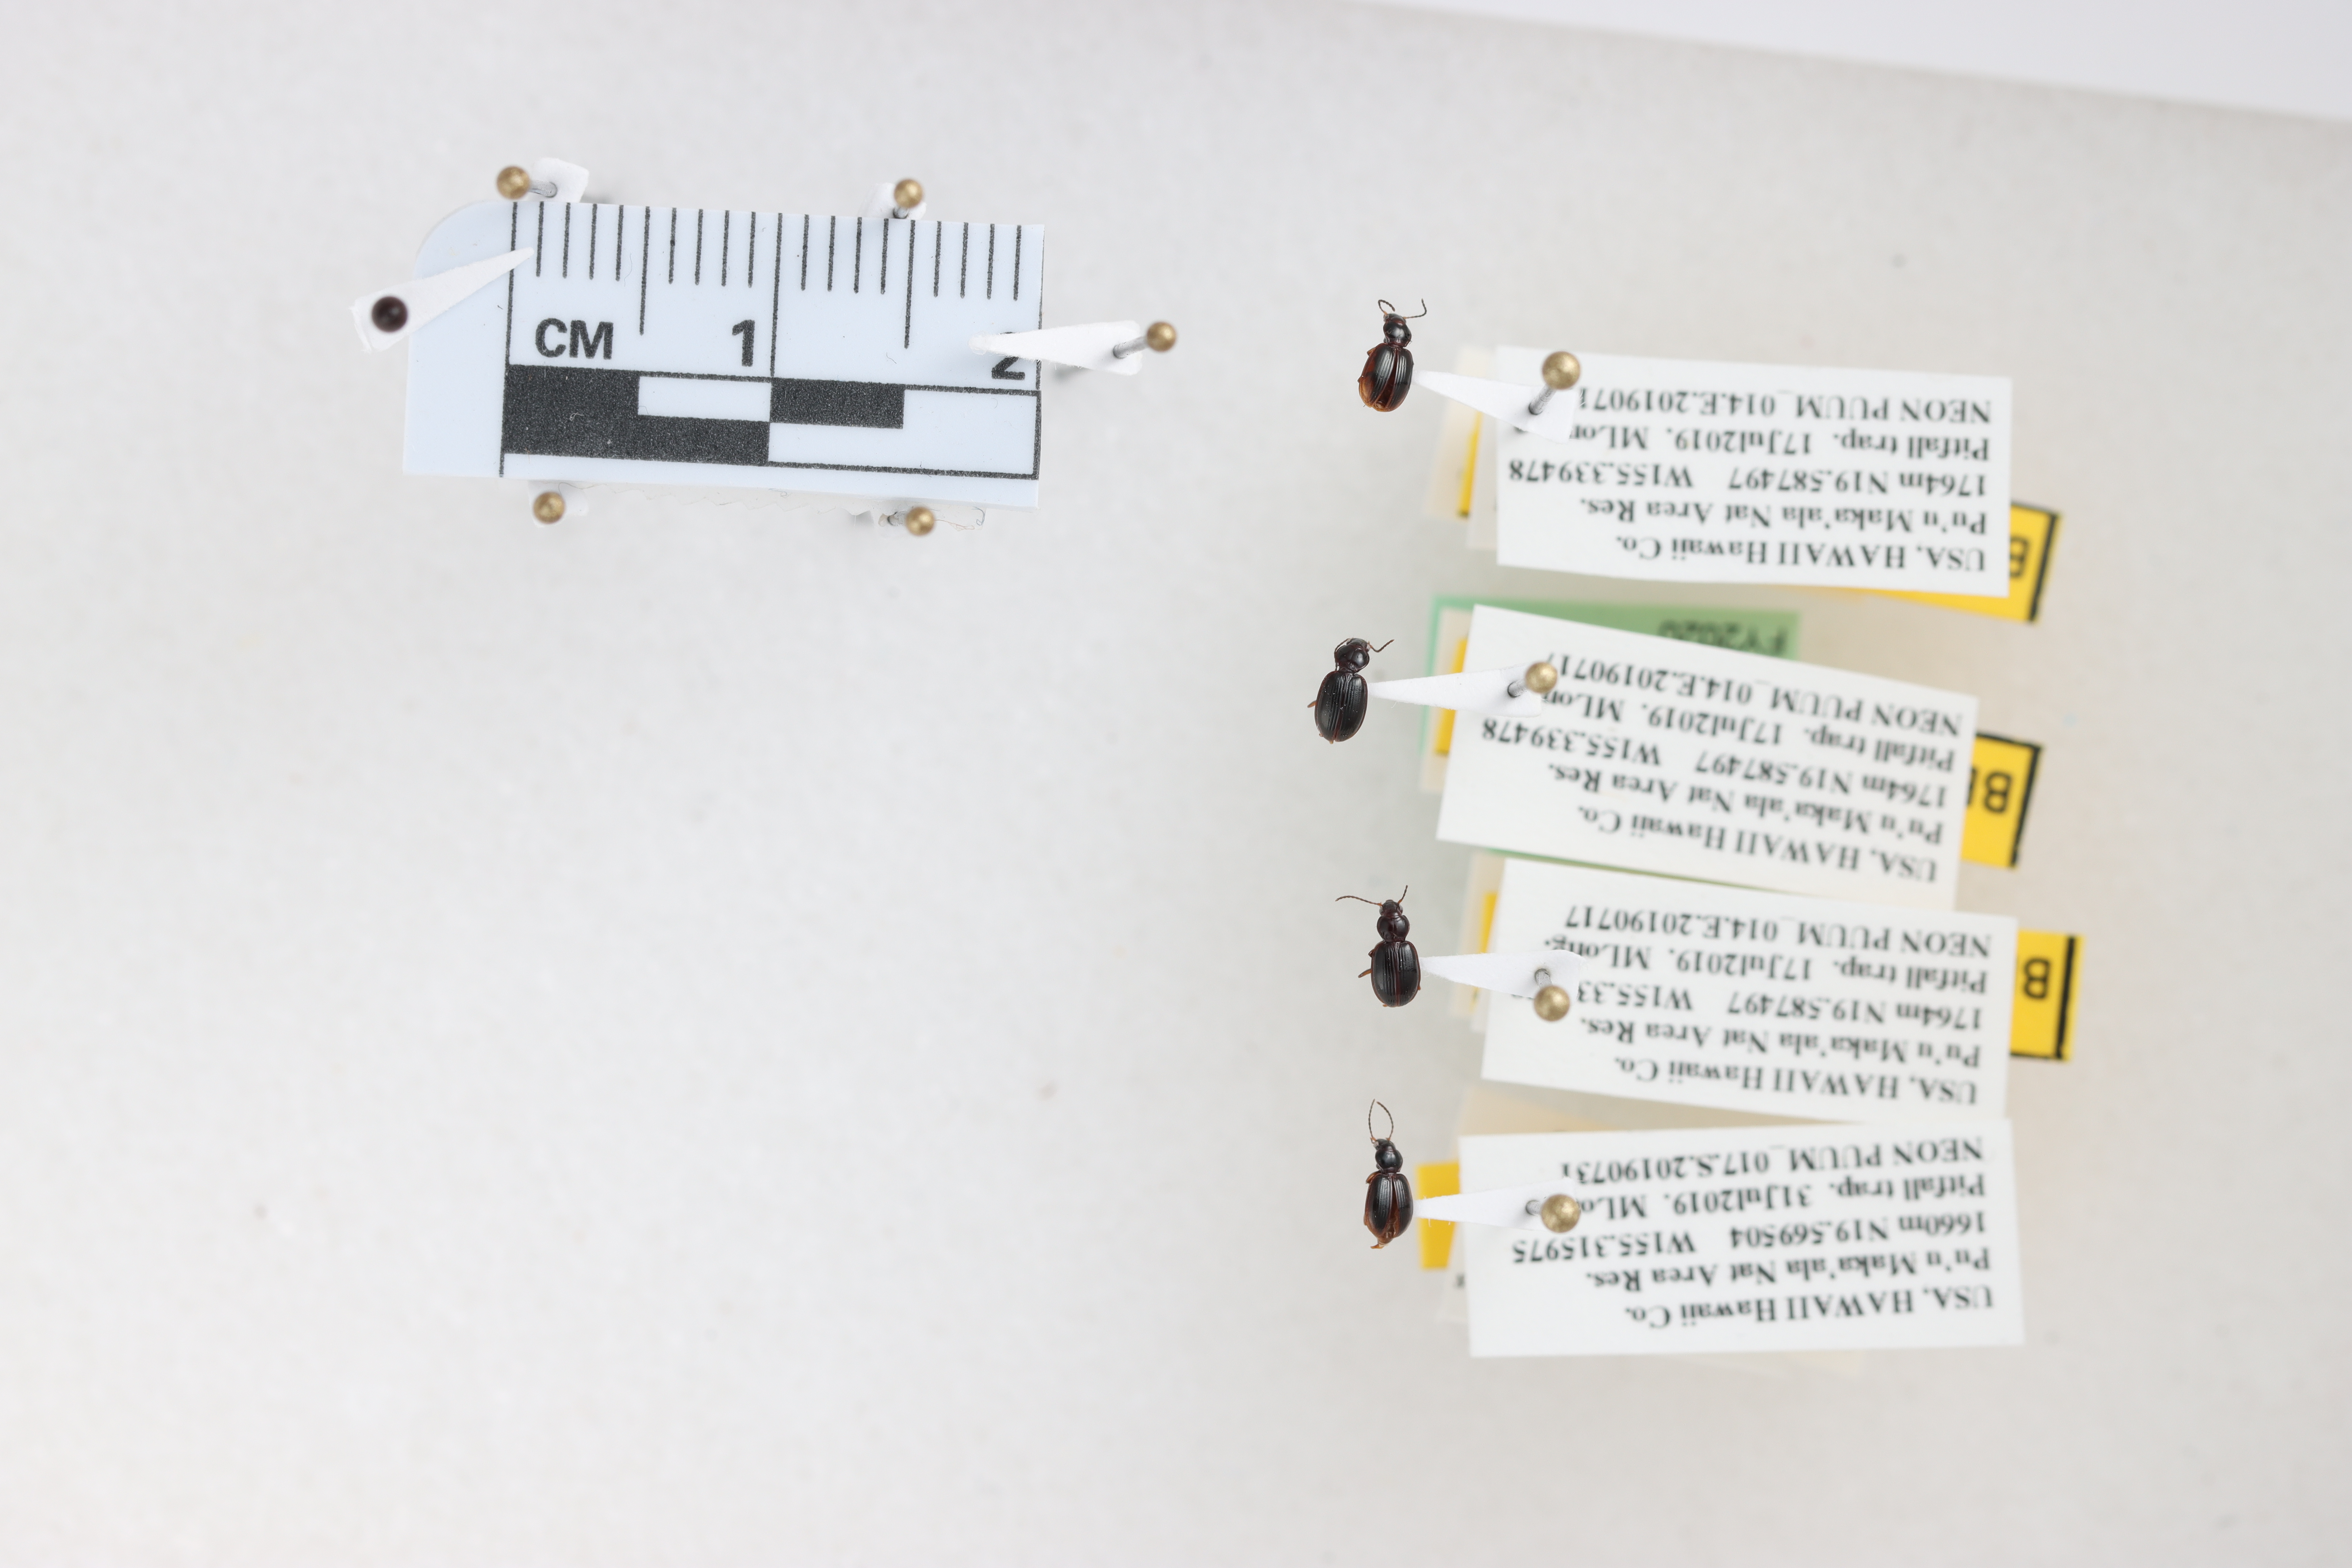
Beetle 1 — elytra length: 0.239 cm, elytra max width: 0.165 cm, basal pronotum width: 0.071 cm

Beetle 2 — elytra length: 0.262 cm, elytra max width: 0.191 cm, basal pronotum width: 0.088 cm

Beetle 3 — elytra length: 0.245 cm, elytra max width: 0.185 cm, basal pronotum width: 0.077 cm

Beetle 4 — elytra length: 0.235 cm, elytra max width: 0.155 cm, basal pronotum width: 0.063 cm